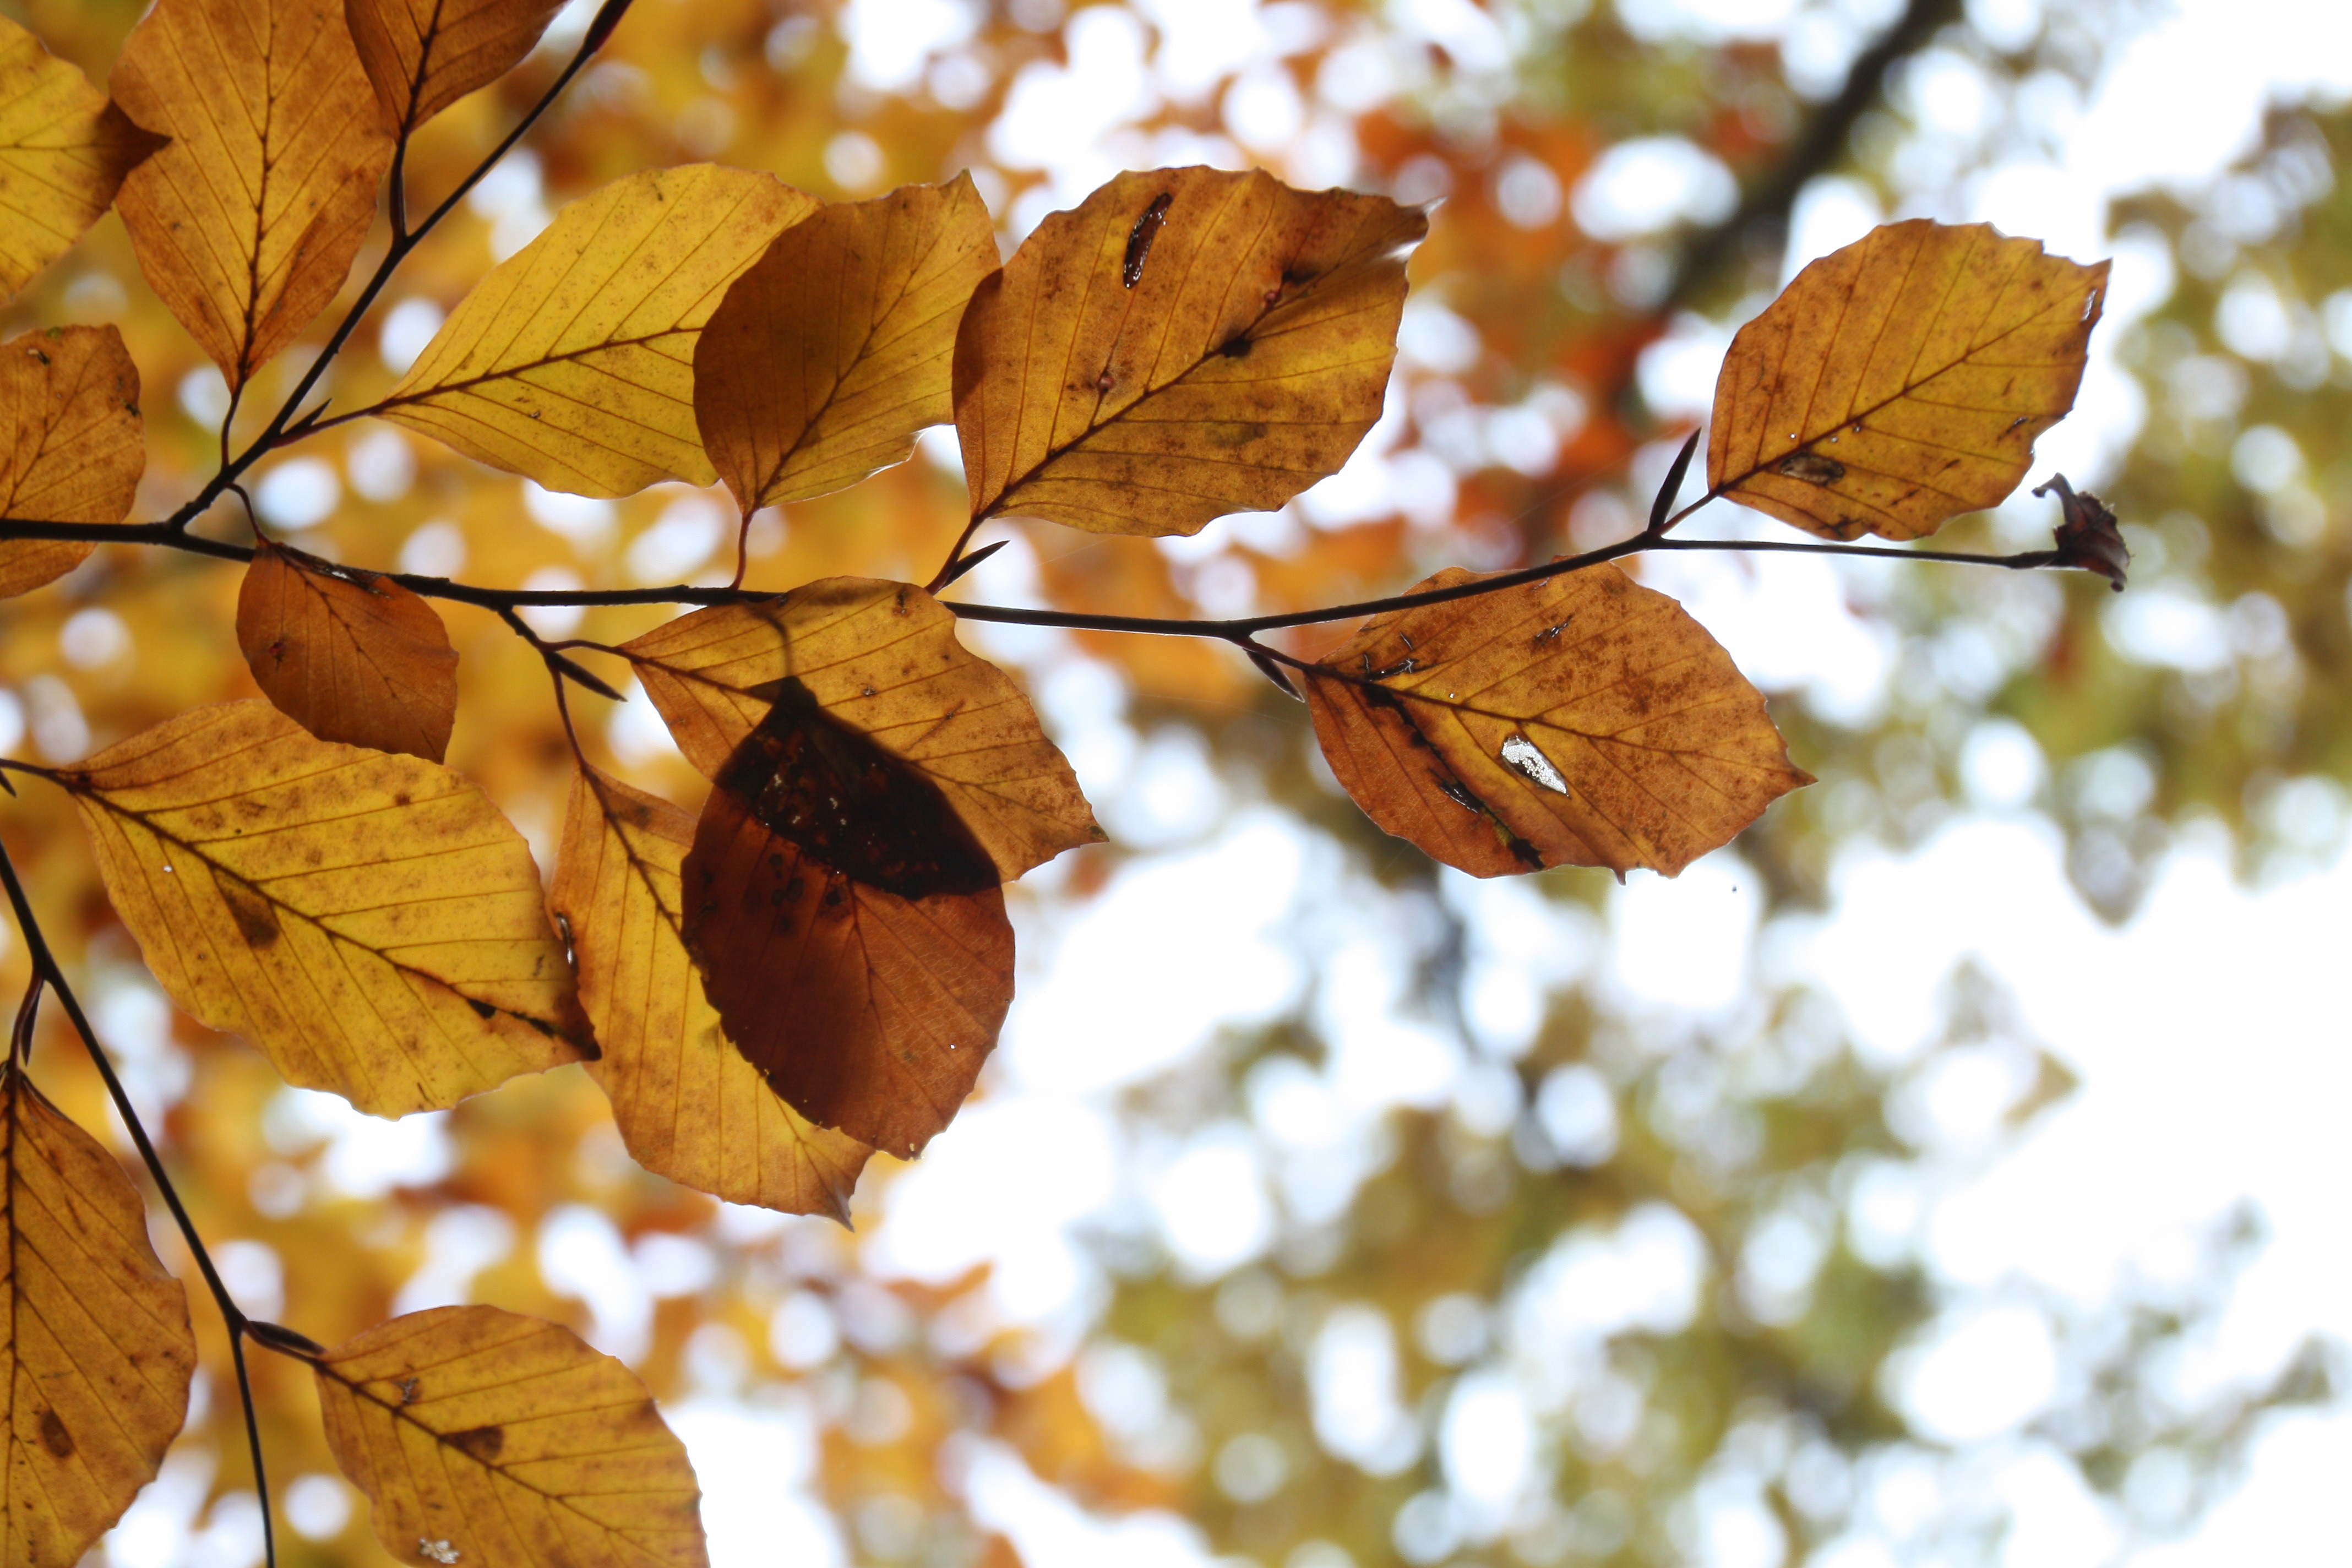
tree, nature, forest, branch, plant, sun, sunlight, leaf, flower, golden, produce, autumn, season, twig, leaves, deciduous, leaves in the autumn, golden autumn, flowering plant, platt, according to, woody plant, land plant